D. H. & A. B. Tower

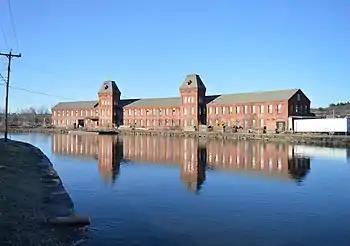
The Albion Paper Mill, designed c. 1869 by David Tower

In their time the two were "widely regarded as the best paper mill architects in the world", attributed to the fact that the brothers employed both civil and mechanical engineering and made thorough study of sites to employ natural power in their architectural plans. Upon their deaths, the two brothers were praised like royalty, with Ashley Tower, described in one trade journal as "the Nestor of paper and pulp mill engineering" and David Tower touted by William Randolph Hearst's national news service as "the Paper King".